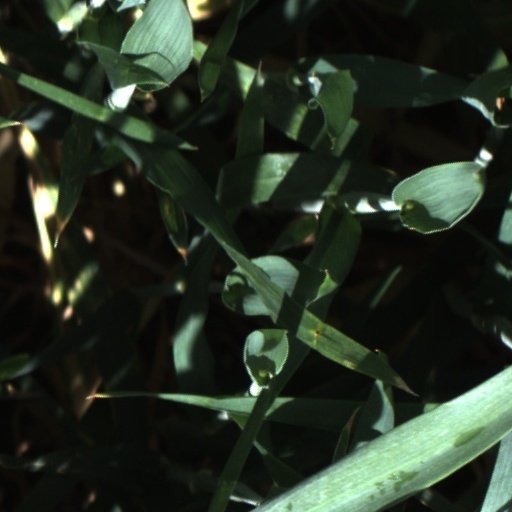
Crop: wheat